Dmitri Shostakovich

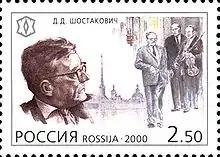
A Russian stamp in Shostakovich's memory, issued in 2000

Beginning in 1958, Shostakovich experienced a decline in his motor functions. He was diagnosed with a rare form of poliomyelitis, although according to his son, Maxim, he was informed that it was motor neurone disease. Nevertheless, Shostakovich insisted upon writing all his own correspondence and music, even when his right hand became virtually unusable. His last work was his Viola Sonata, which was first performed officially on 1 October 1975.